Sorbets, Gers

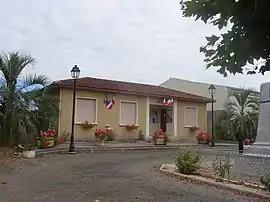
The town hall in Sorbets

Sorbets is a commune in the Gers department in southwestern France.